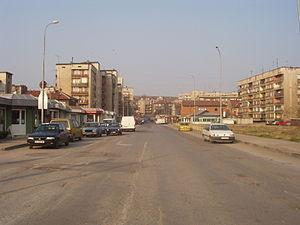
Lom est une ville bulgare de l'oblast de Montana.